Israeli disengagement from the Gaza Strip

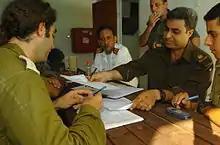
Israeli–Palestinian coordination effort, 2005

Hermesh and Mevo Dotan in the northwestern West Bank were included in the original disengagement plans, but were dropped from the plans in March.